Samuel Shaftoe

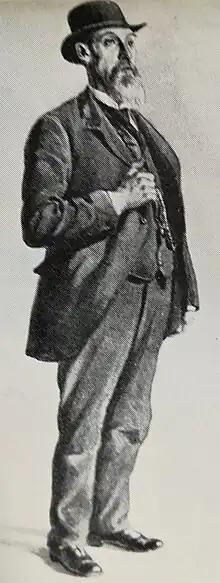
Shaftoe, at an unknown date

Samuel Shaftoe (25 May 1841 – 27 November 1911) was a British trade unionist.